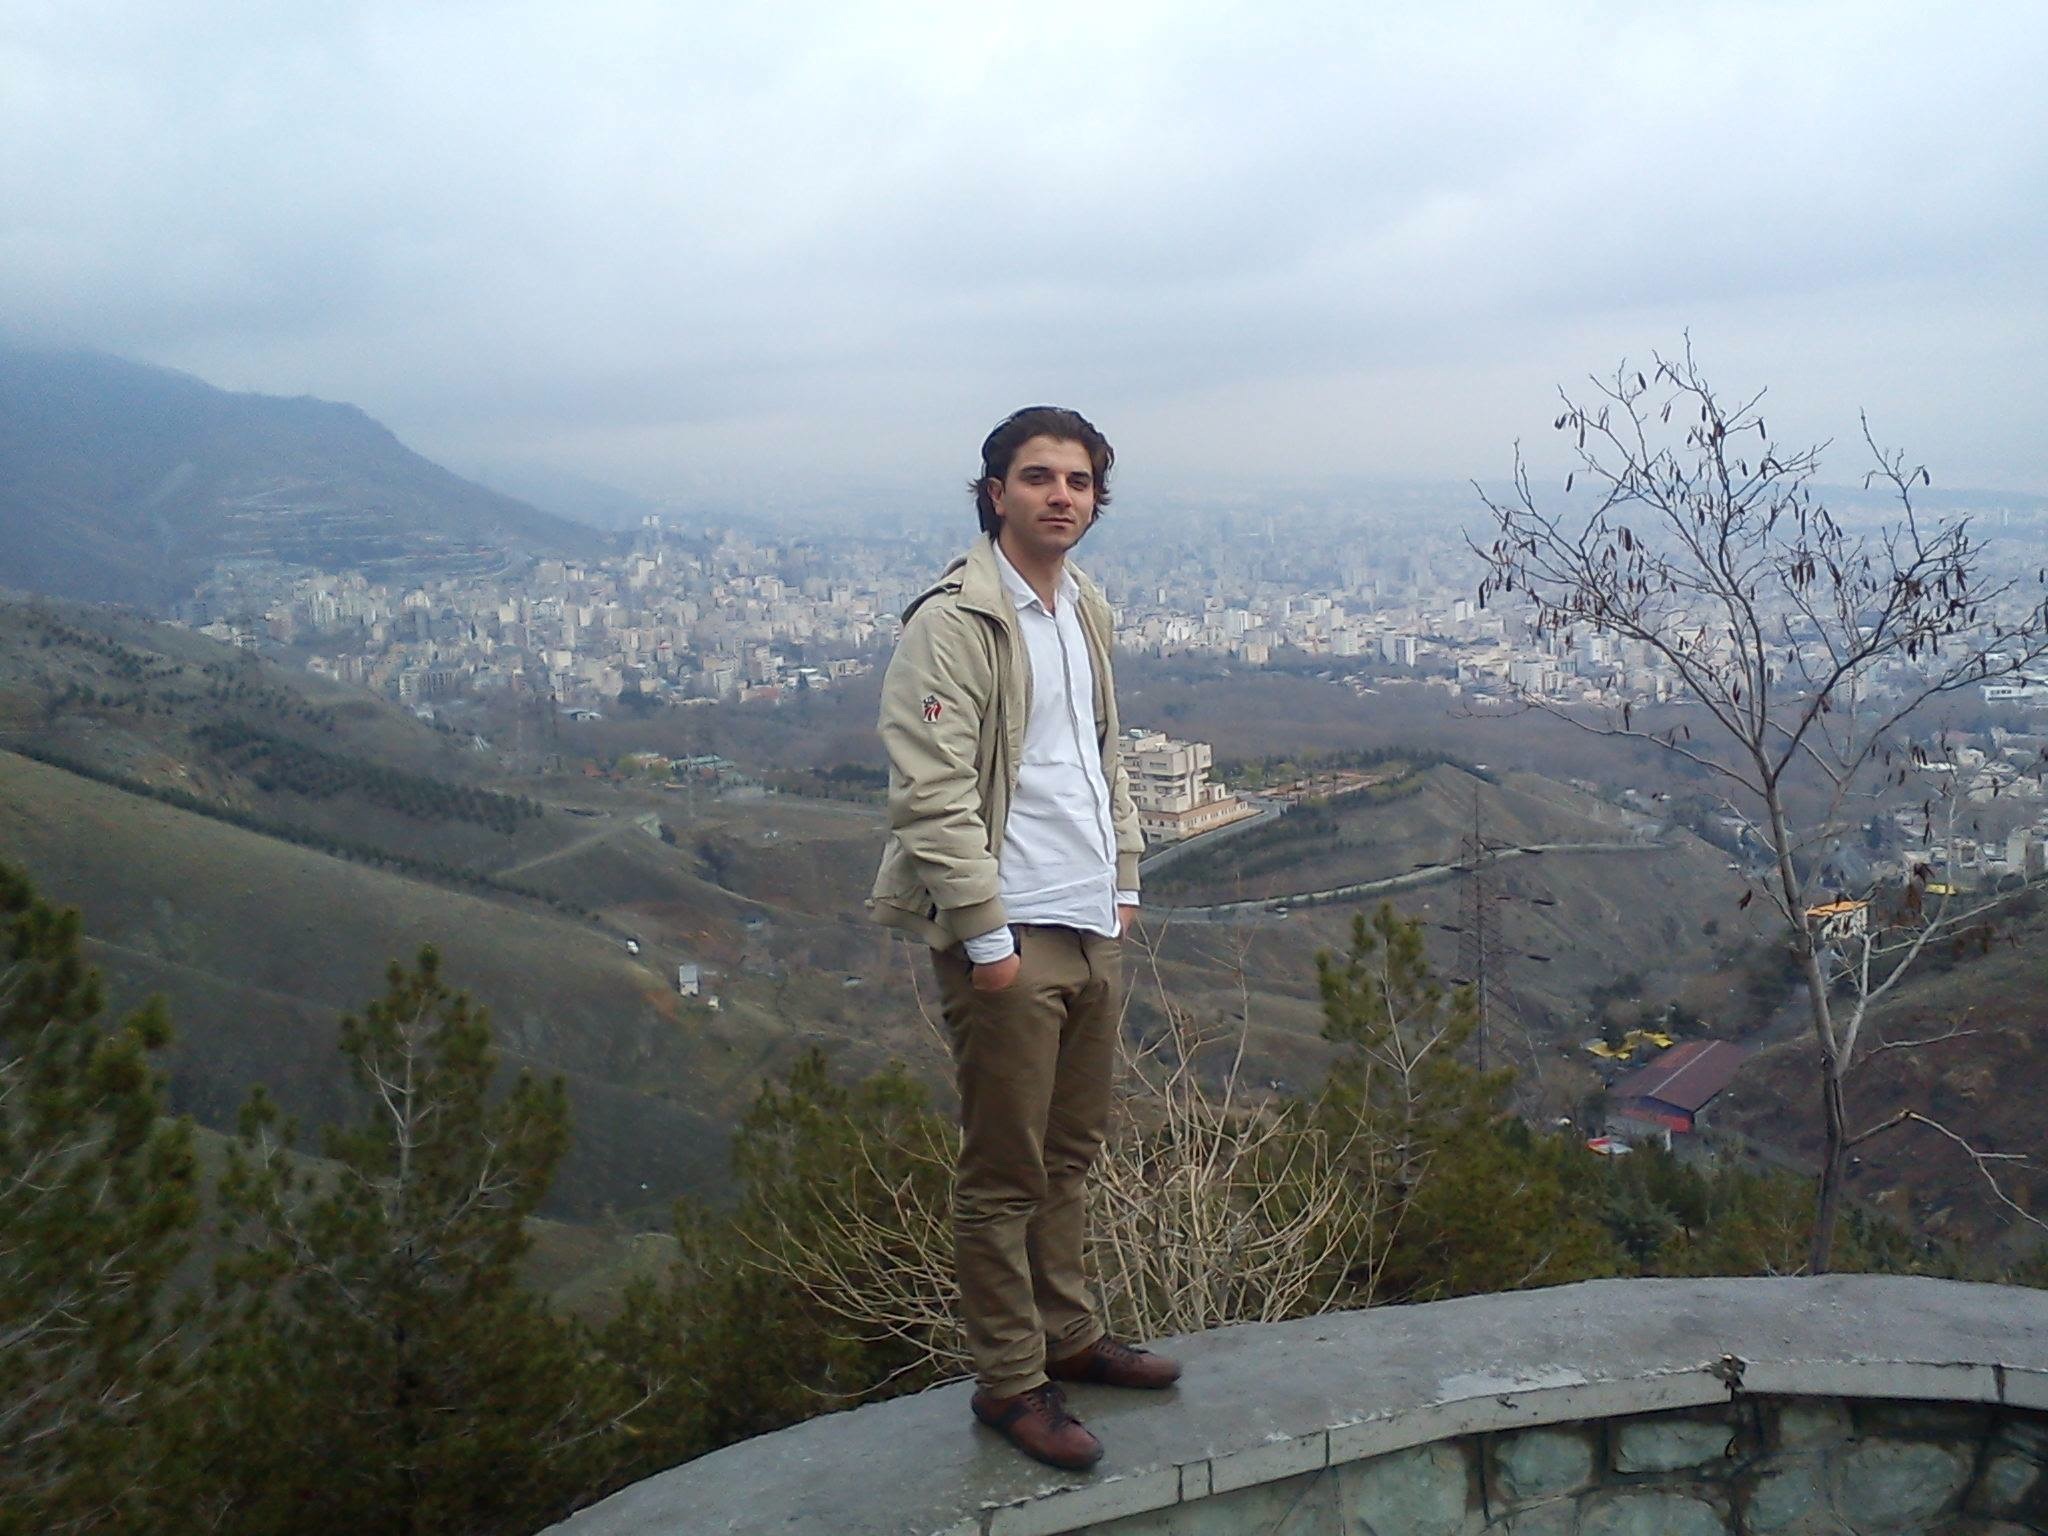
walking, mountain, hiking, hill, adventure, mountain range, vacation, travel, tourism, mountainous landforms